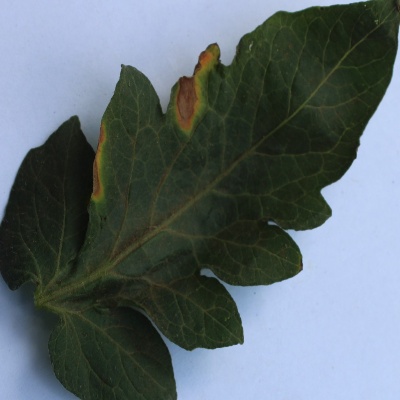
Crop: Tomato
Condition: leaf blight